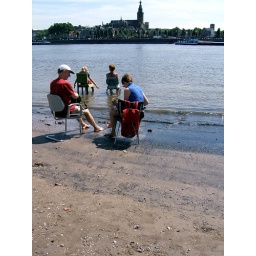
chairs were all over the place. here, some of the last visitors are enjoying the cool river water.